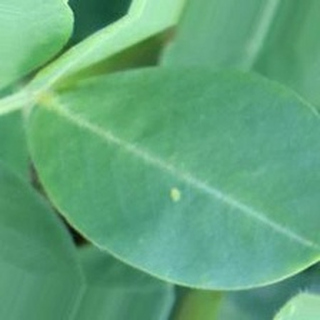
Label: healthy_groundnut